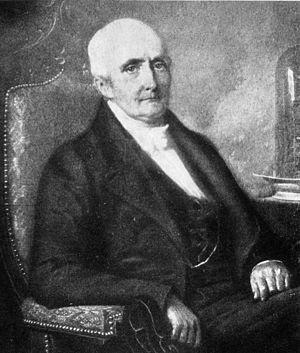
Nicolas Théodore de Saussure est un chimiste, biochimiste et botaniste suisse, né le 14 octobre 1767 à Genève et mort à Genève le 18 avril 1845.